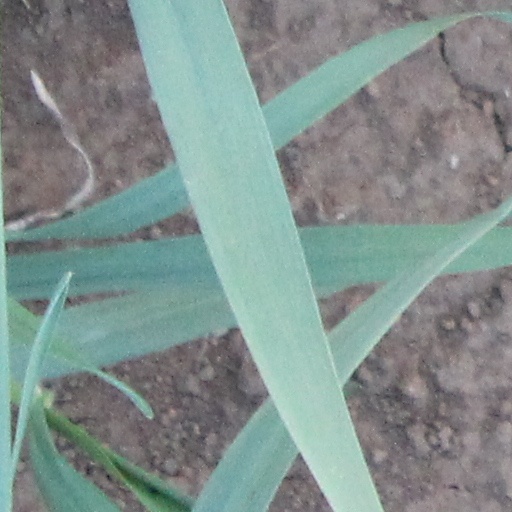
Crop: wheat